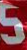
Number: 5